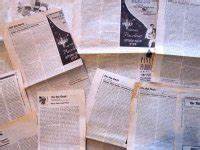
Waste category: paper